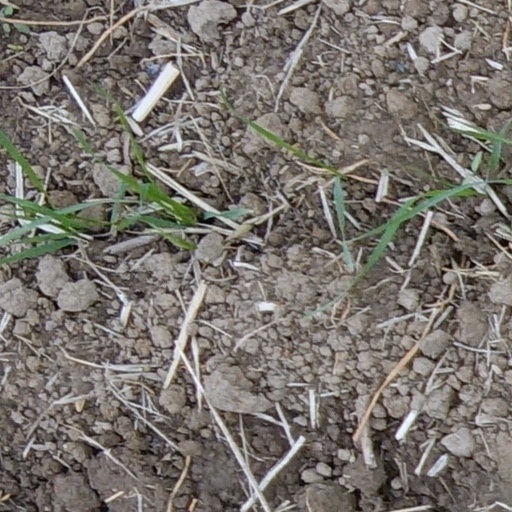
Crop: wheat